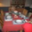
Label: table